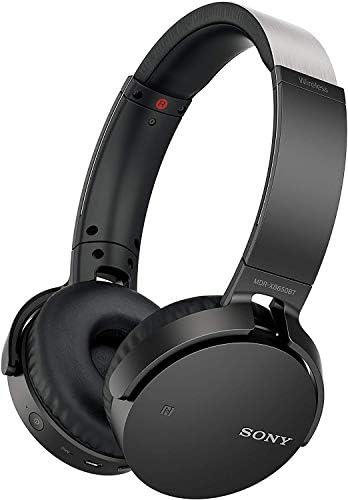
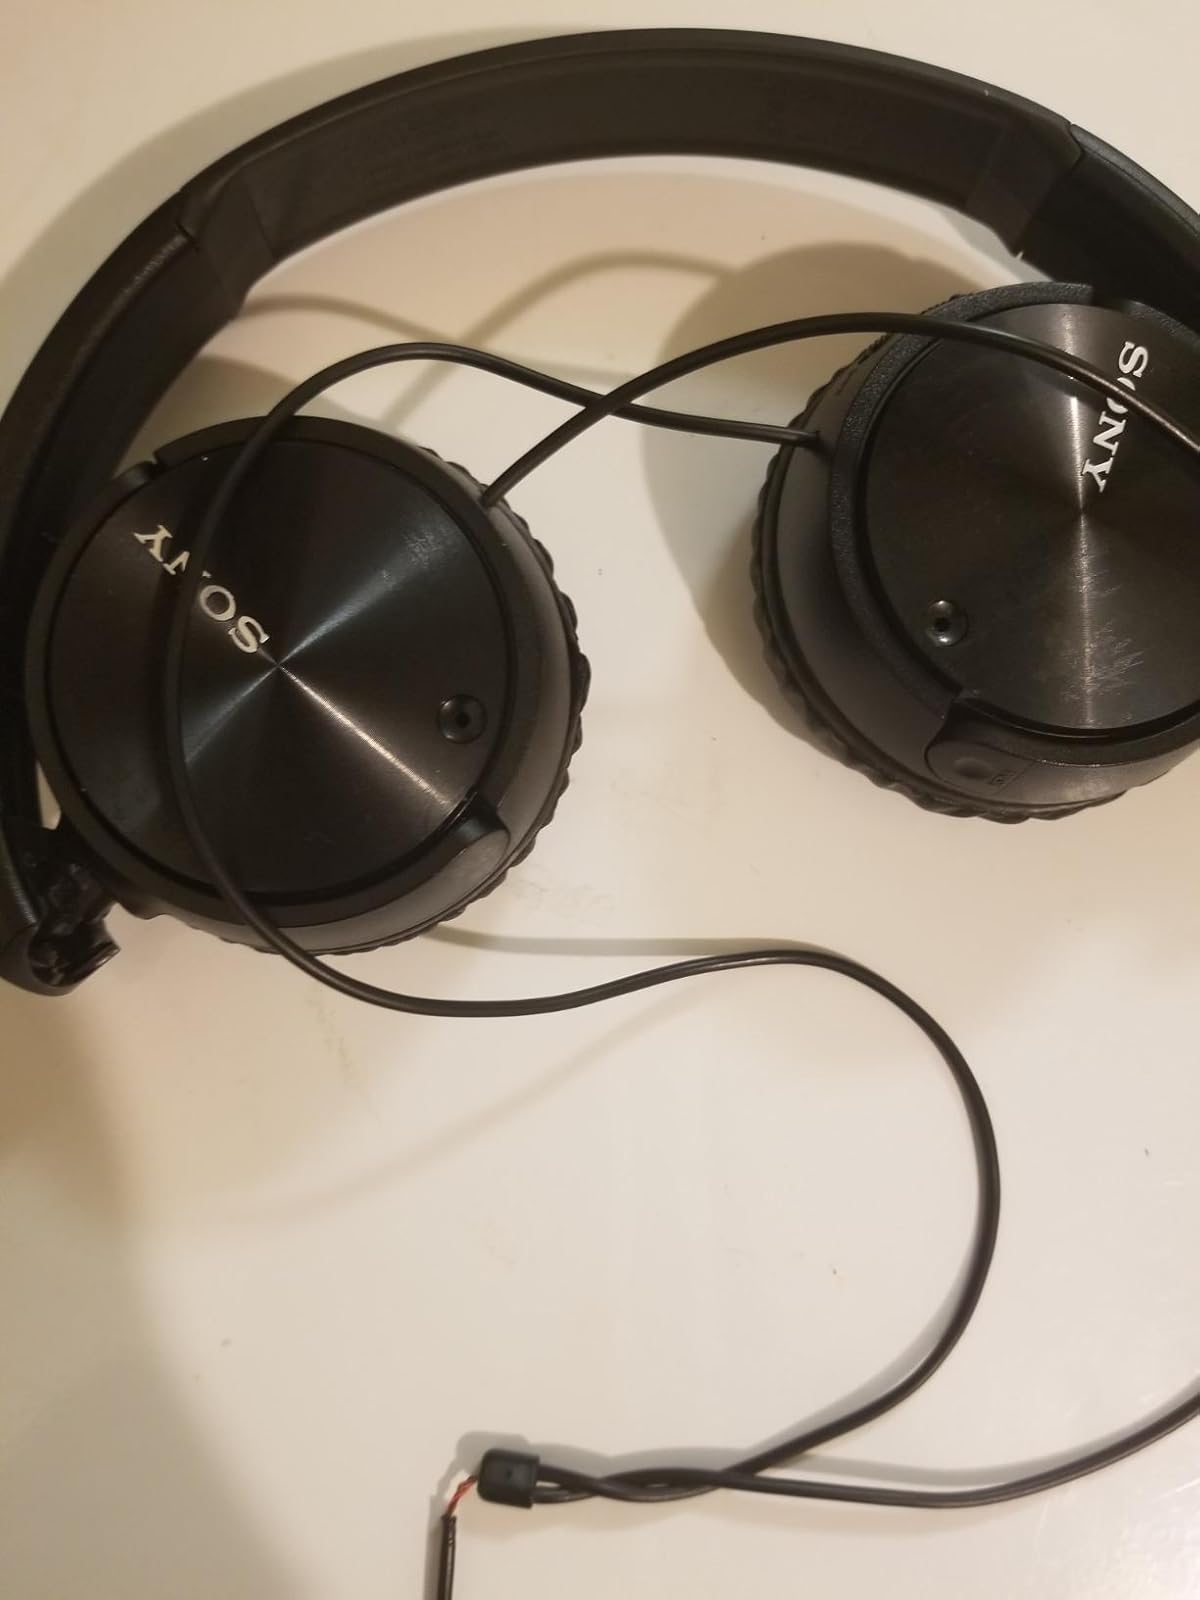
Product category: headphones
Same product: no